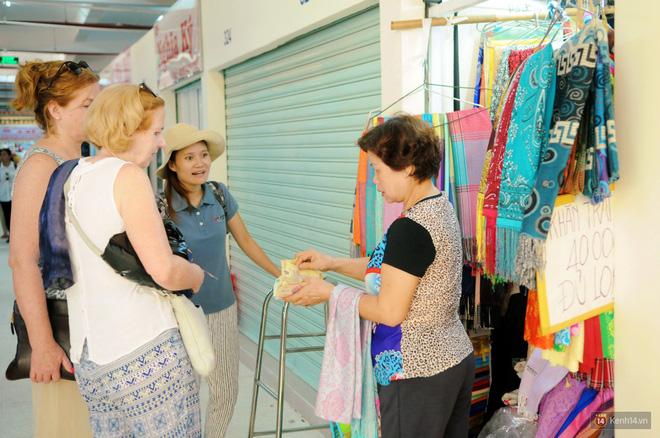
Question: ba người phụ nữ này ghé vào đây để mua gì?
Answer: để mua khăn quàng cổ